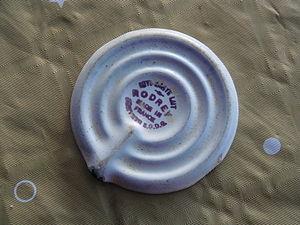
Anti-monte-lait (ancien modèle en tôle émaillée)
Un anti-monte-lait est un dispositif qui empêche le débordement du lait bouillant.